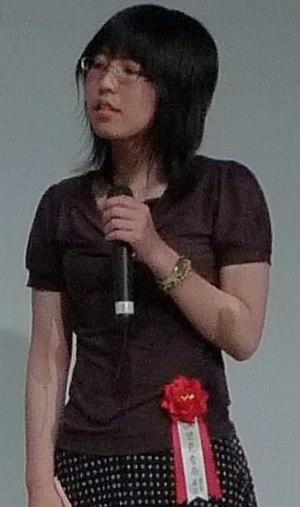
Kana Satomi est une joueuse professionnelle japonaise de shogi. Elle est 5ᵉ dan au classement féminin, mais c'est également la première femme à avoir atteint le grade de 3ᵉ dan au classement mixte. Elle a remporté tous les principaux titres féminins professionnels du shogi, à savoir le Meijin féminin, le Osho féminin, le Oza féminin, la Coupe Kurashiki Toka, le Jo-Ō et le Oi féminin.